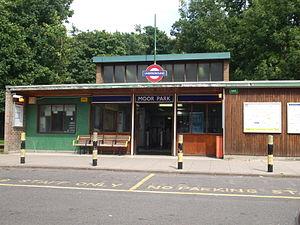
Moor Park est une station du métro de Londres située dans le district de Three Rivers du Comté de Hertfordshire. Elle est sur la Metropolitan line et se situe en dehors des limites du Grand Londres.